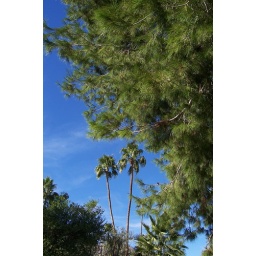
Only in Palm springs do you fine palm trees &amp;amp; pine trees living harmoniously on regular basis.